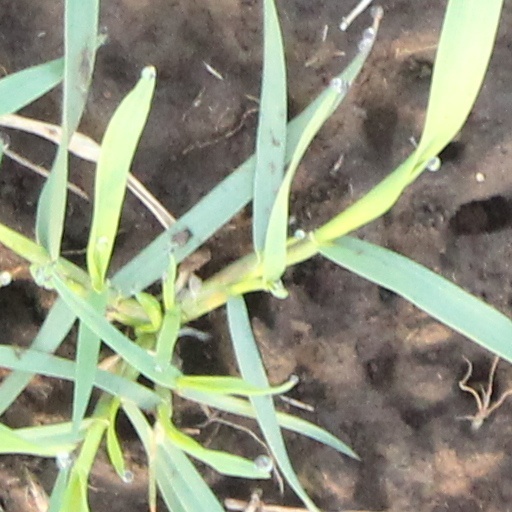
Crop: wheat